Answer in natural language. How many DiningTables are visible in the scene? Choose between the following options: 1, 3, 4, 0 or 2
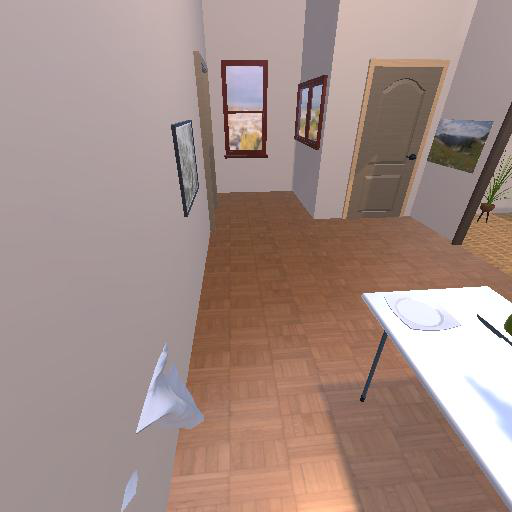
<answer>1</answer>